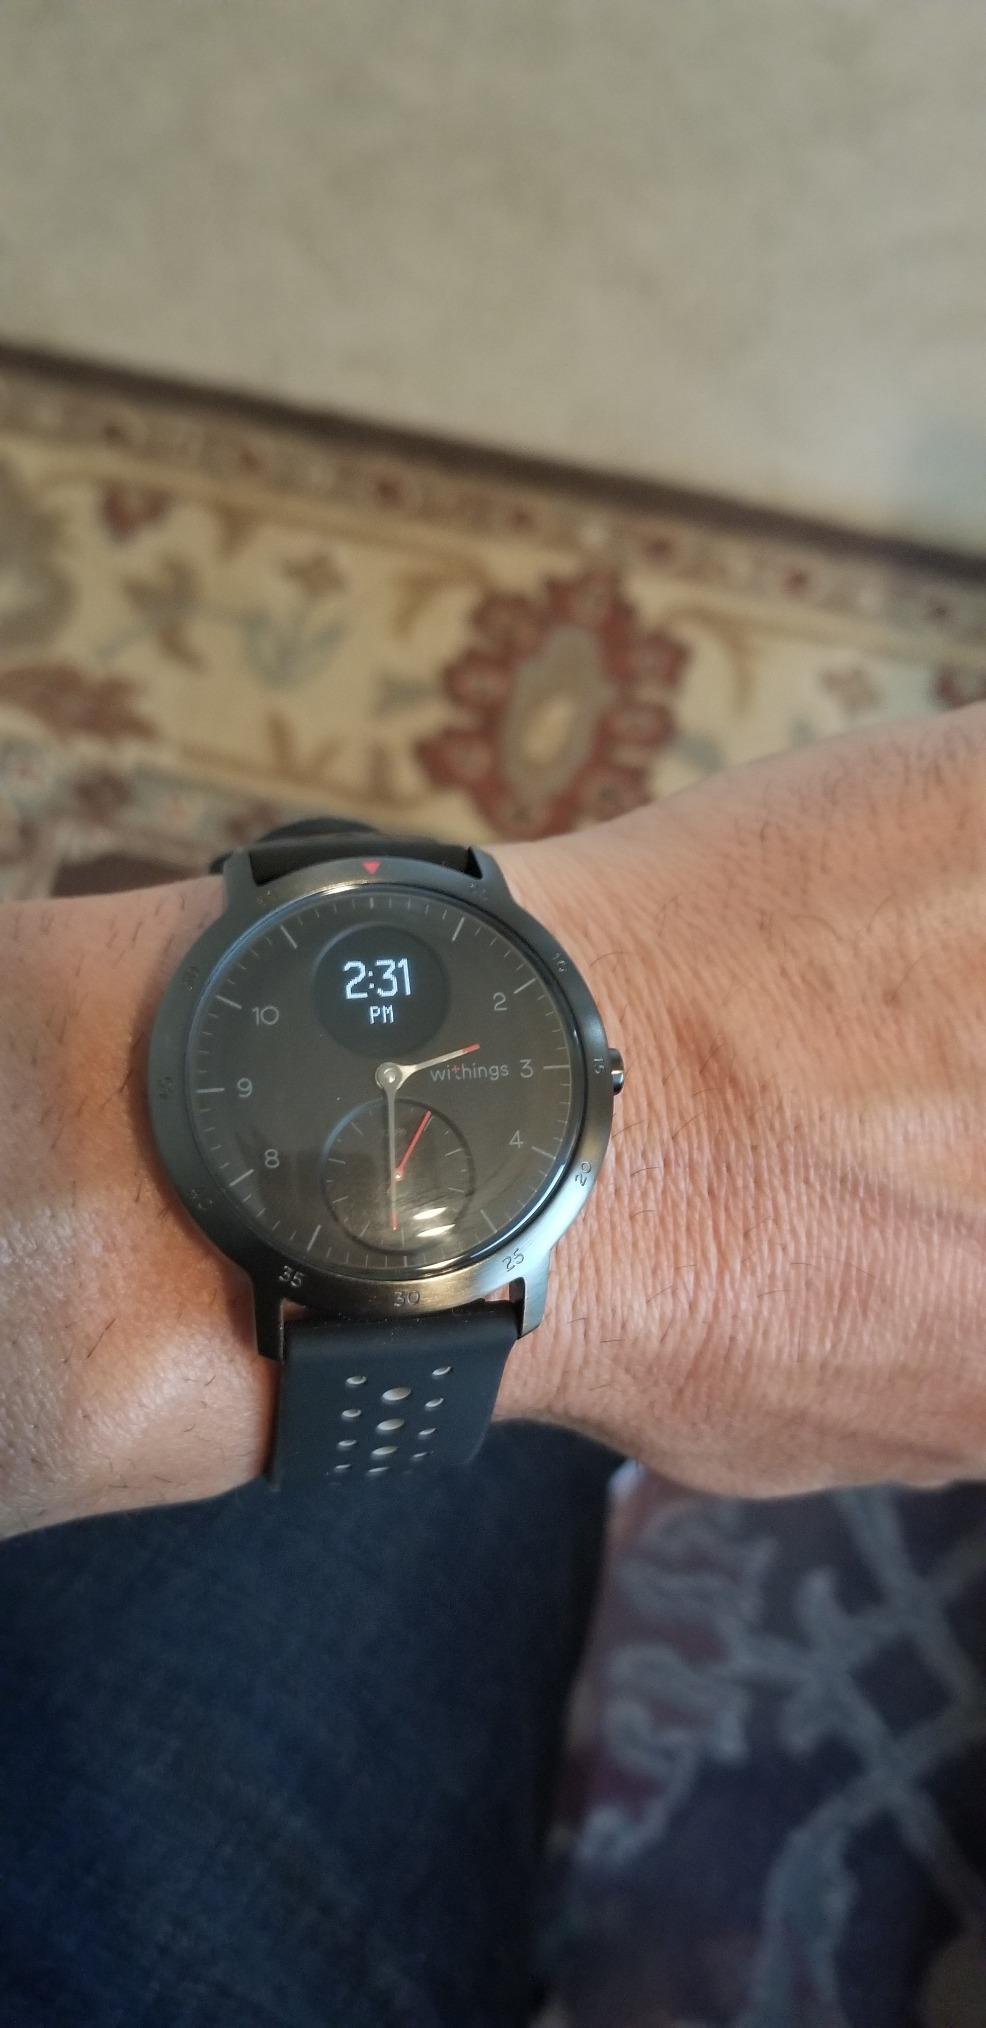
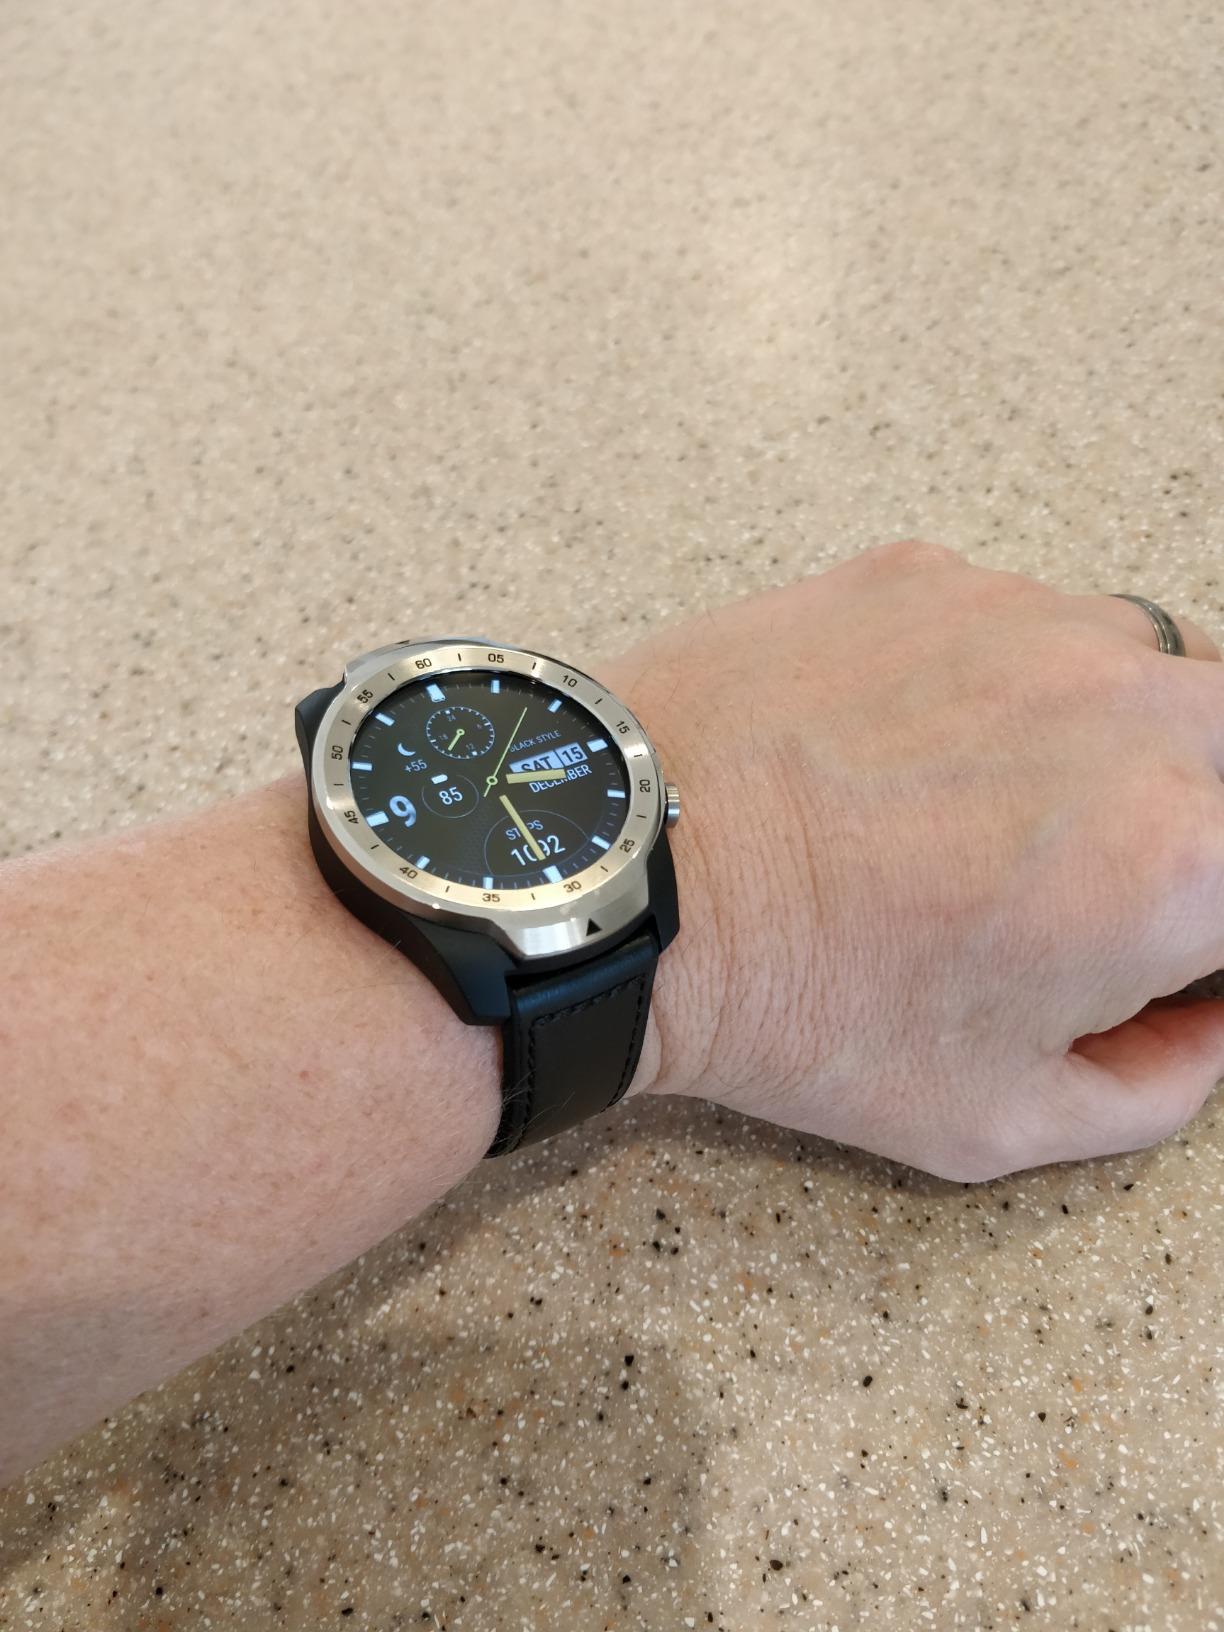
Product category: smartwatch
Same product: no